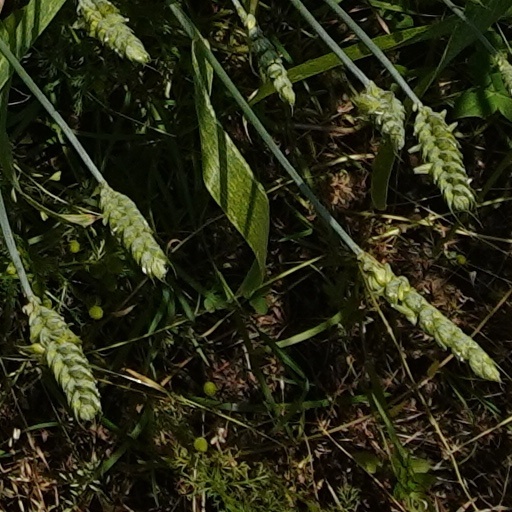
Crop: wheat